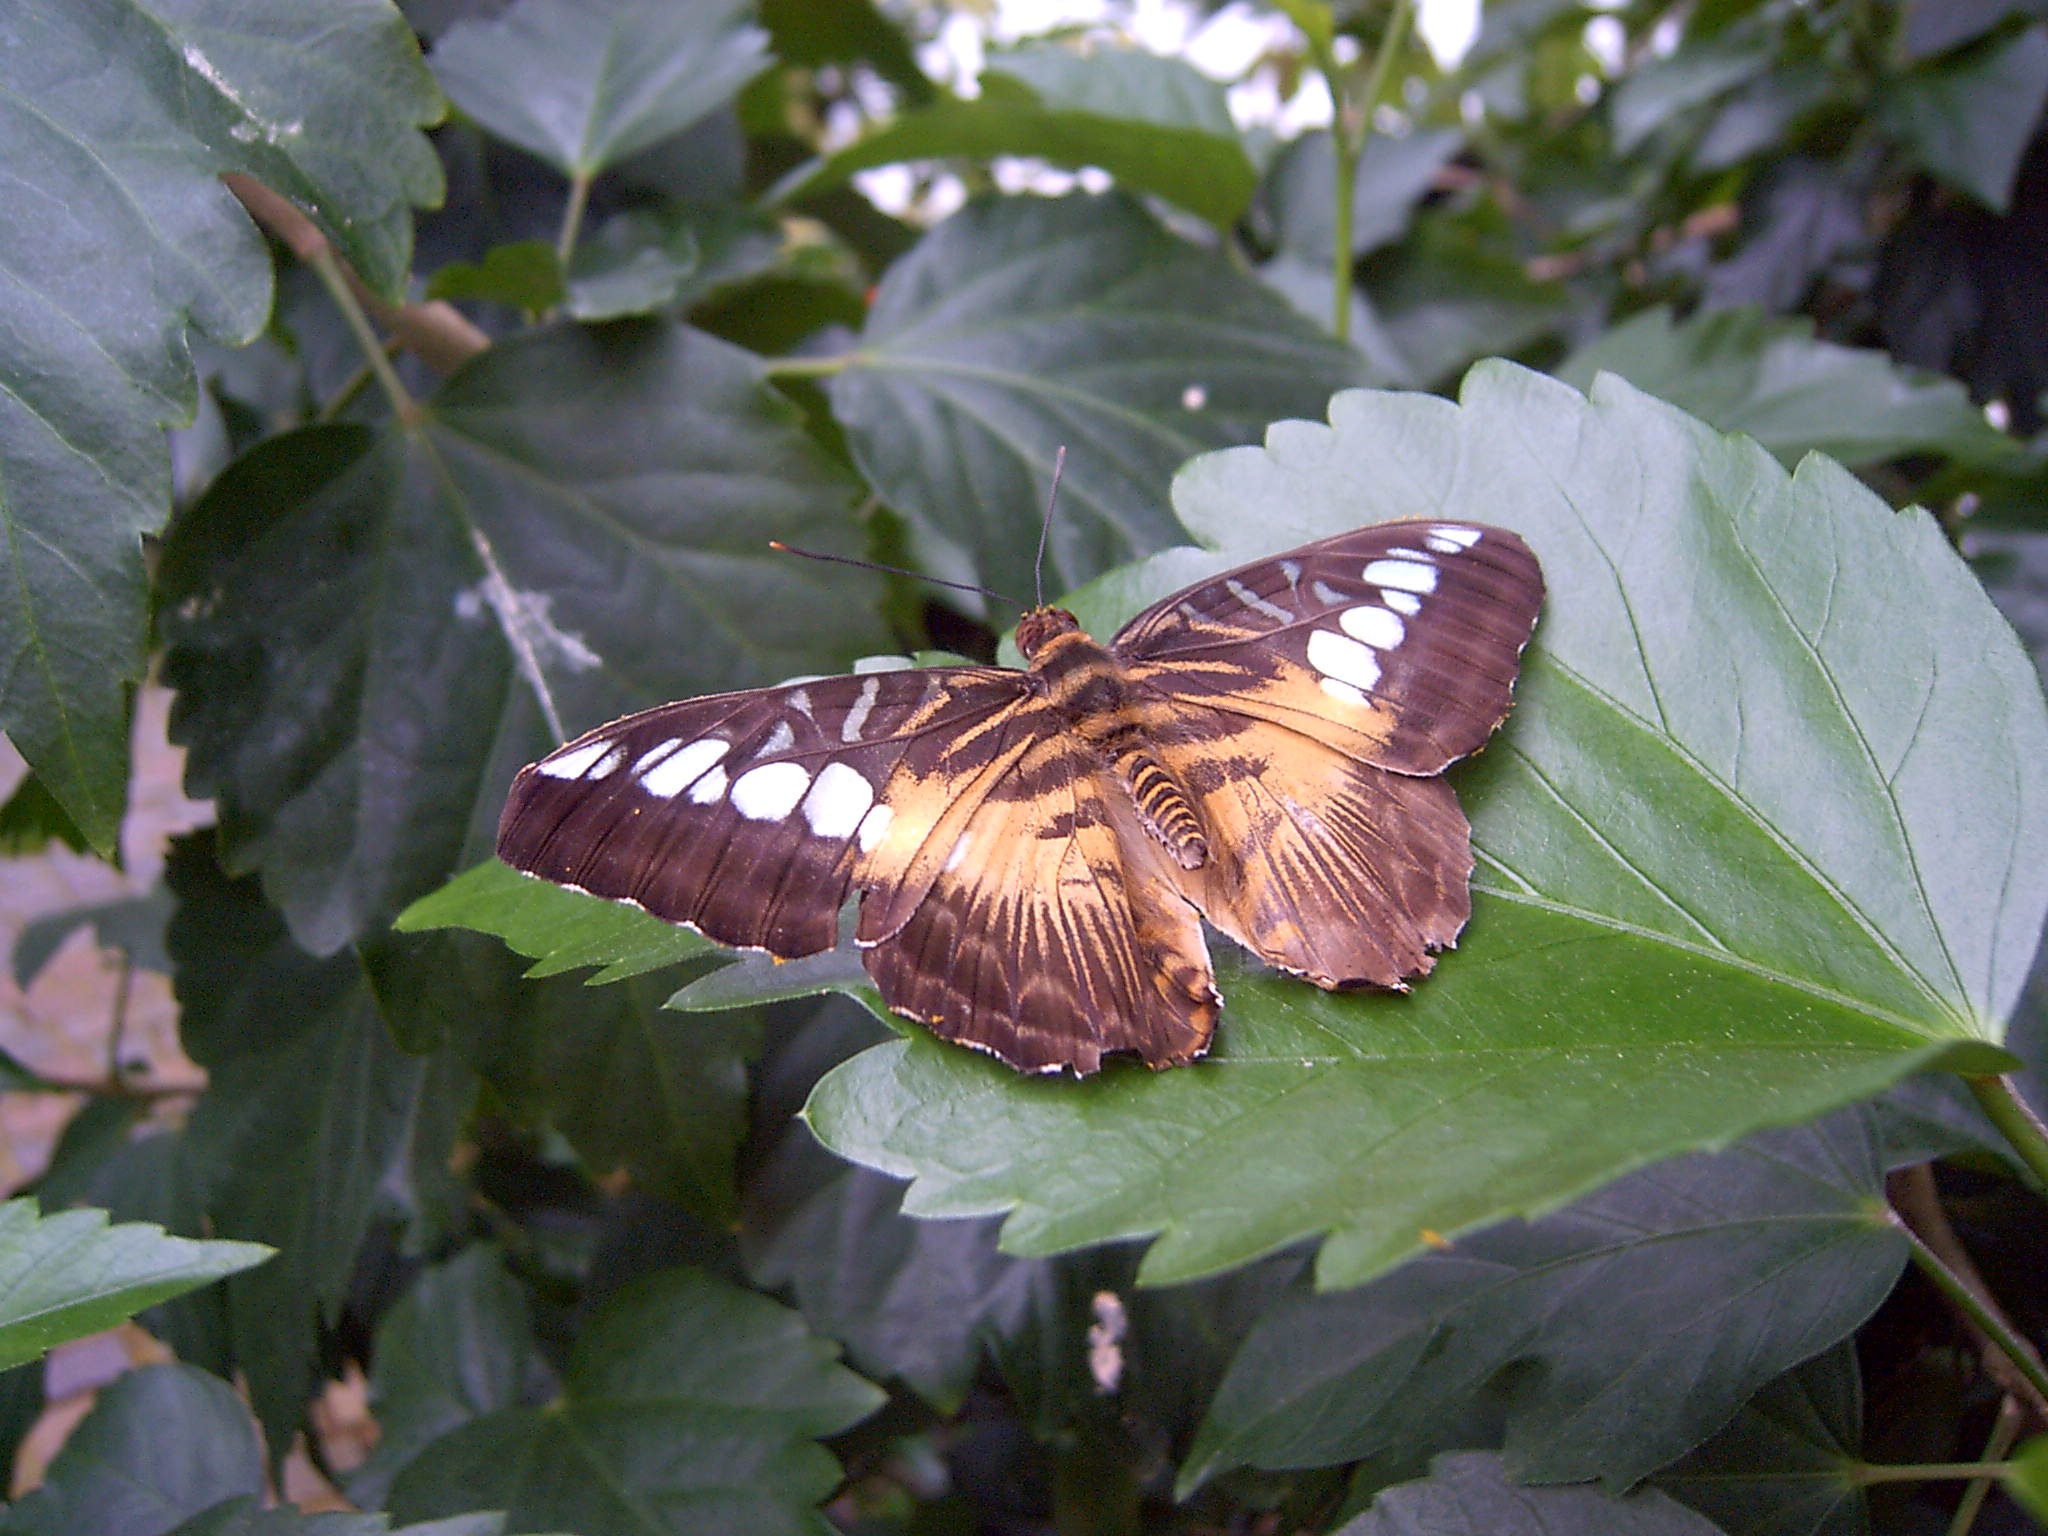
nature, branch, wing, plant, sky, sun, leaf, flower, summer, insect, botany, moth, butterfly, flora, fauna, invertebrate, flowers, leaves, sunny, sun flower, macro photography, arthropod, public record, pollinator, moths and butterflies